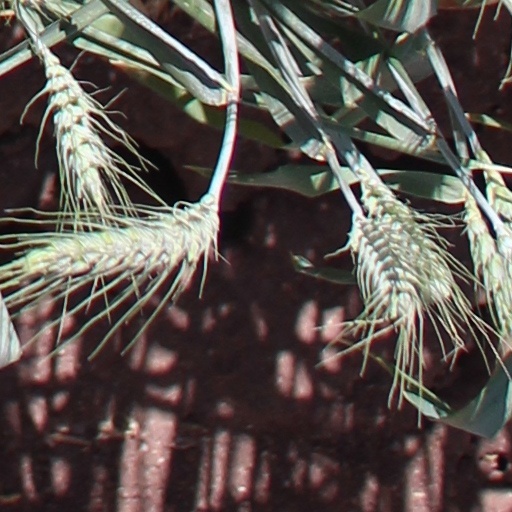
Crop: wheat